Title drop

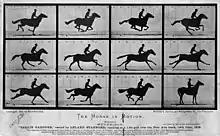
Card with “Sallie Gardner” in an altered 1879 edition.

Title drops have been around for almost as long as movies themselves. The first movie ever made, "A Horse in Motion", came out in 1878, and as little as thirty-three years after that, title drops began in film. Though the exact first title drop has not been definitively found, "Karadjordje", released in 1911, is an example of a very early title drop in a motion picture. This movie is a biopic centering around the character of Karadjordje and, thus, his name is said several times in the form of an intertitle.